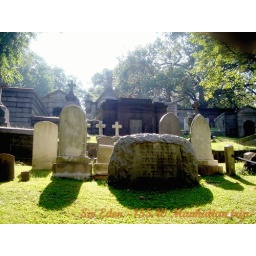
Photo around Trinity ParkManhattan, New YorkW 155 street cross with broadway.